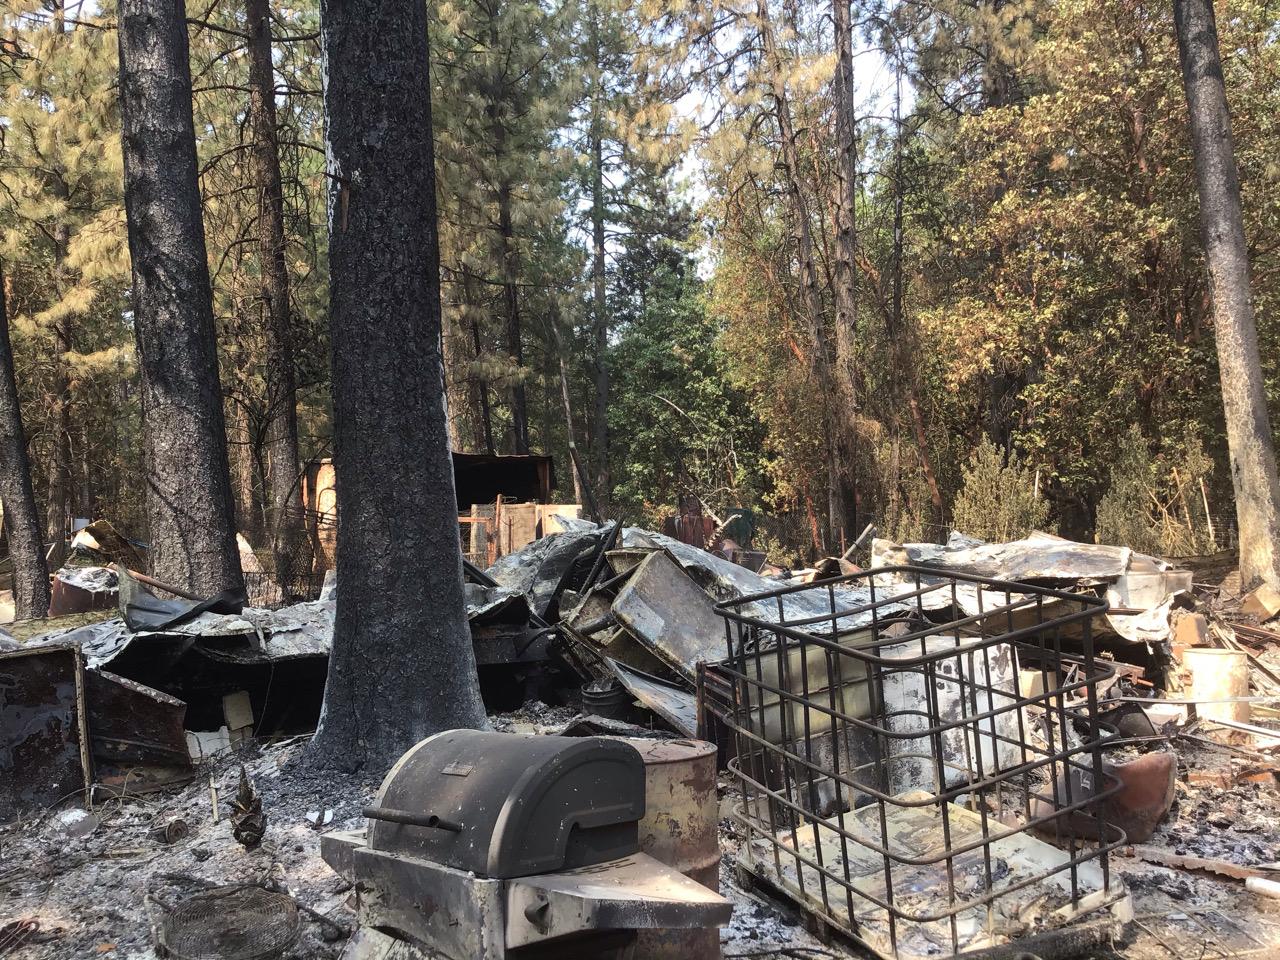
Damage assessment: destroyed